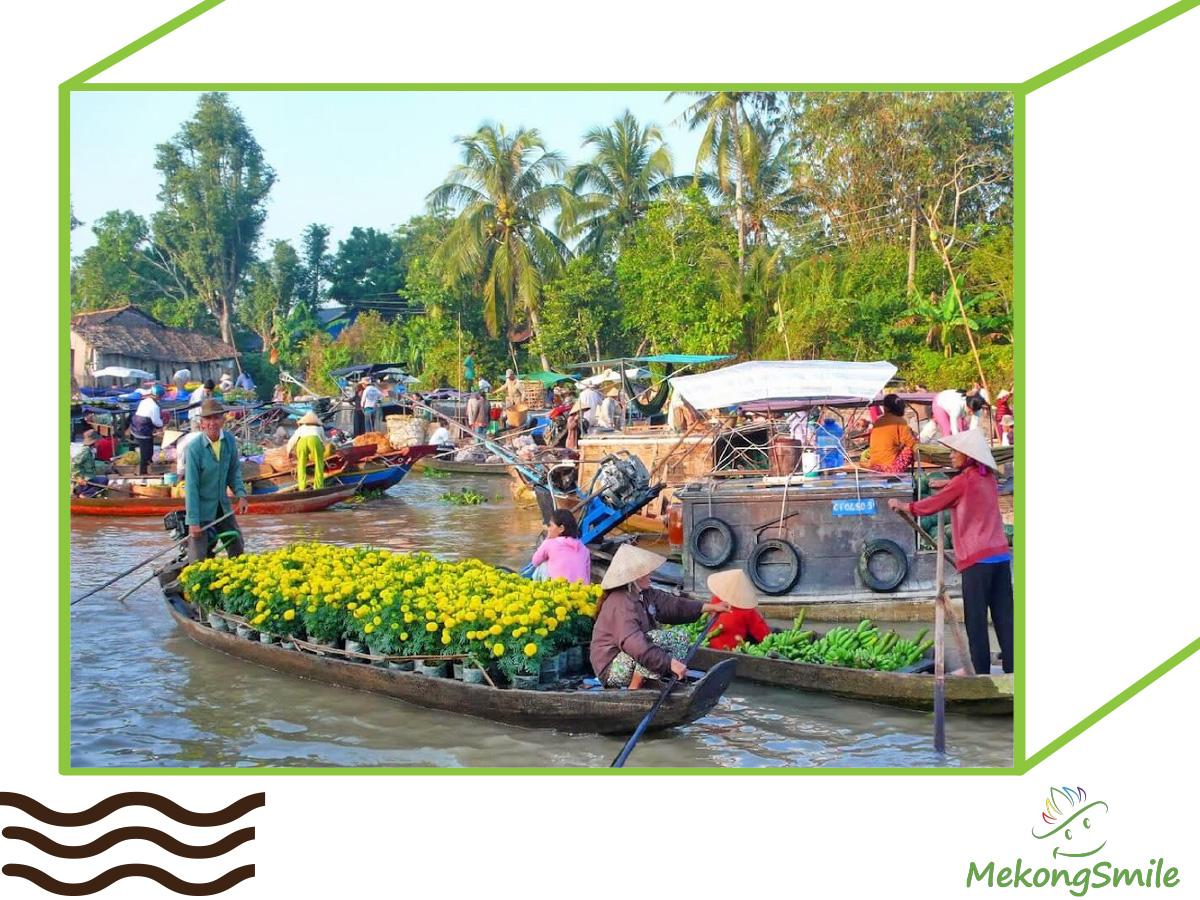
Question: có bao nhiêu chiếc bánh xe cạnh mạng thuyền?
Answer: có ba chiếc bánh xe cạnh mạng thuyền